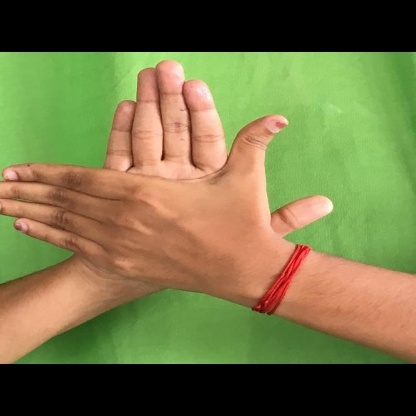
Mudra: Chakra